Samsung Electronics

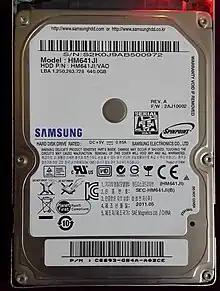
A 640 GB Samsung Spinpoint hard-drive

Samsung Electronics has been the world's largest memory chip manufacturer since 1993, and the largest semiconductor company between 2017 and 2018. Samsung Semiconductor division manufactures various semiconductor devices, including semiconductor nodes, MOSFET transistors, integrated circuit chips, and semiconductor memory.